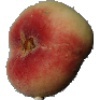
Label: Peach Flat 1